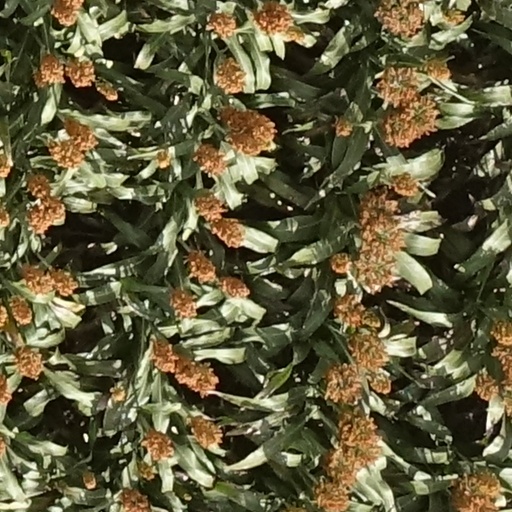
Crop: sorghum